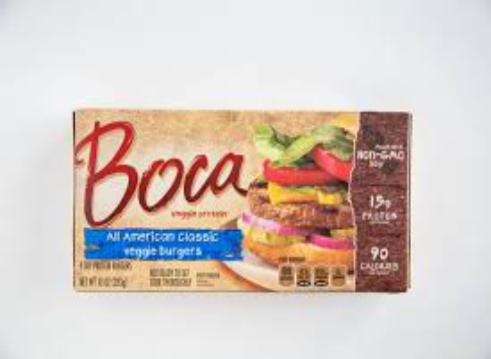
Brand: Boca Burger
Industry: Food